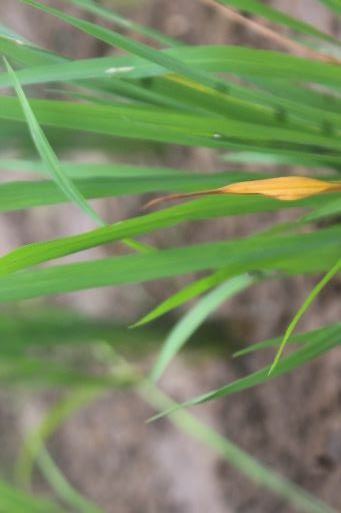
Disease: Tungro